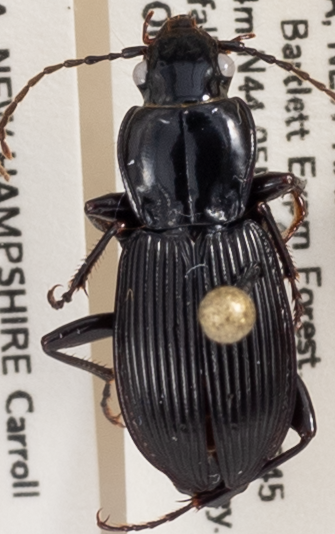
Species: Pterostichus coracinus
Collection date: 2019-06-26
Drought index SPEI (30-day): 0.362
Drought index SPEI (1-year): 1.22
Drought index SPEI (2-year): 0.998